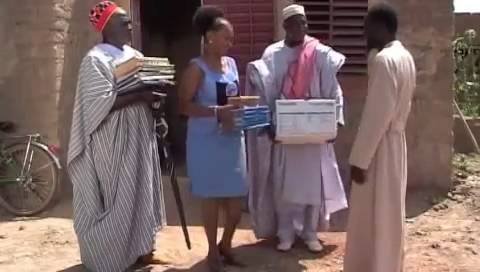
Nataal bii ngeen ma yónnee de gis naa ci biir nataal bi ñetti góor yu taxaw akug jigéen ñu yor lu mel ni ay téere ci seen i loxo gàddu ko. Am na ñaari góor ñu sol mbaxana.